Bhaktapur

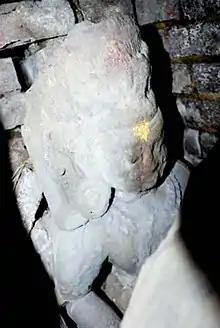
Statue of Ananda Deva, the founder of Bhaktapur recovered at the courtyard of "Sulamā Māhādeo" temple, Bhaktapur.

Three stone inscriptions from the Licchavi dynasty has been recovered so far in Bhaktapur. One of them dated to 594 was recovered in "Gomārhi" district in the eastern part of Bhaktapur was made during the reign of Amshuverma. Another similar inscription from 594, recovered from "Tulāche" district in the central part of Bhaktapur was also made during the reign of Amshuverma. The "Gomārhi" inscription contains a decree from Amshuverma that "people from "Mākhopring draṅga" should be given more rights for a self rule." Similarly, the "Tulāche" inscription contains a similar message but the settlement has been referred as ""khōpring grāma"". During the Licchavi dynasty, settlements with a minimum of 100 houses and a maximum of 500 houses were classified as ""grāma"" and wealthy settlements were classified as ""draṅga"". So, the settlements around the present day "Gomārhi" district were wealthier than the settlements around the present day "Tulāche" district. In Nepal Bhasa, "Mā" is a prefix meaning "main or principal", meaning Mākhopring" was a "sub-division" of Khopring, "most likely the main part of Khopring. Finally, a third inscription recovered at "Tālako" district in the southwestern part of Bhaktapur mention the place name as ""mākhoduluṃ"" which was probably a separate village from "Khōpring"."